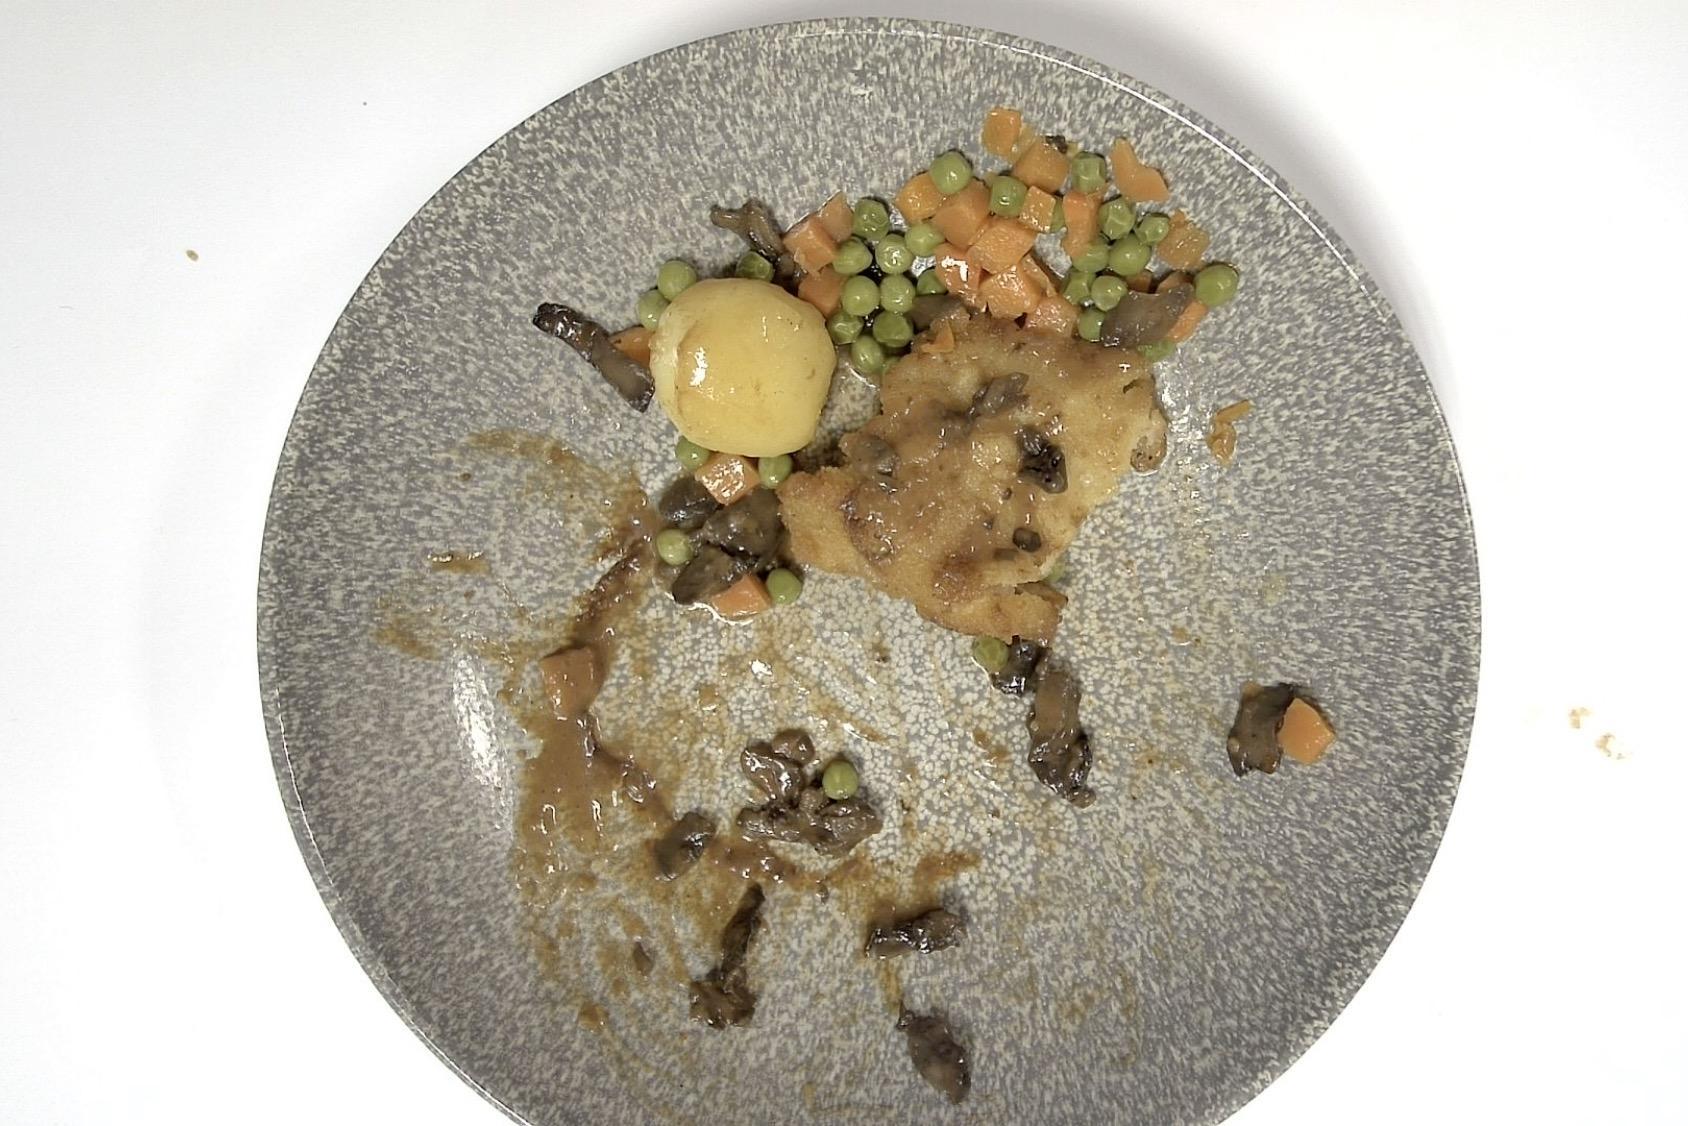
Gericht: Schweineschnitzel nach Jägerart mit Pilz-Rahmsauce, Kartoffeln & Erbsen, Möhren
Portionsgröße: Normale Portion
Zutaten: Kartoffeln, Erbsen, Möhre, Schnitzel, Pilze, Sahne, Braune Sauce
Gewicht vorher: 365 g
Kalorien vorher: 307,590 kcal
Gewicht nachher: 237 g
Kalorien nachher: 199,723 kcal